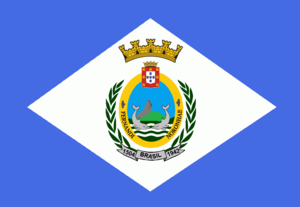
Fernando de Noronha
Fernando de Noronhas flag
Fernando de Noronha er en brasiliansk øgruppe, der består af 21 mindre øer